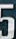
Number: 5